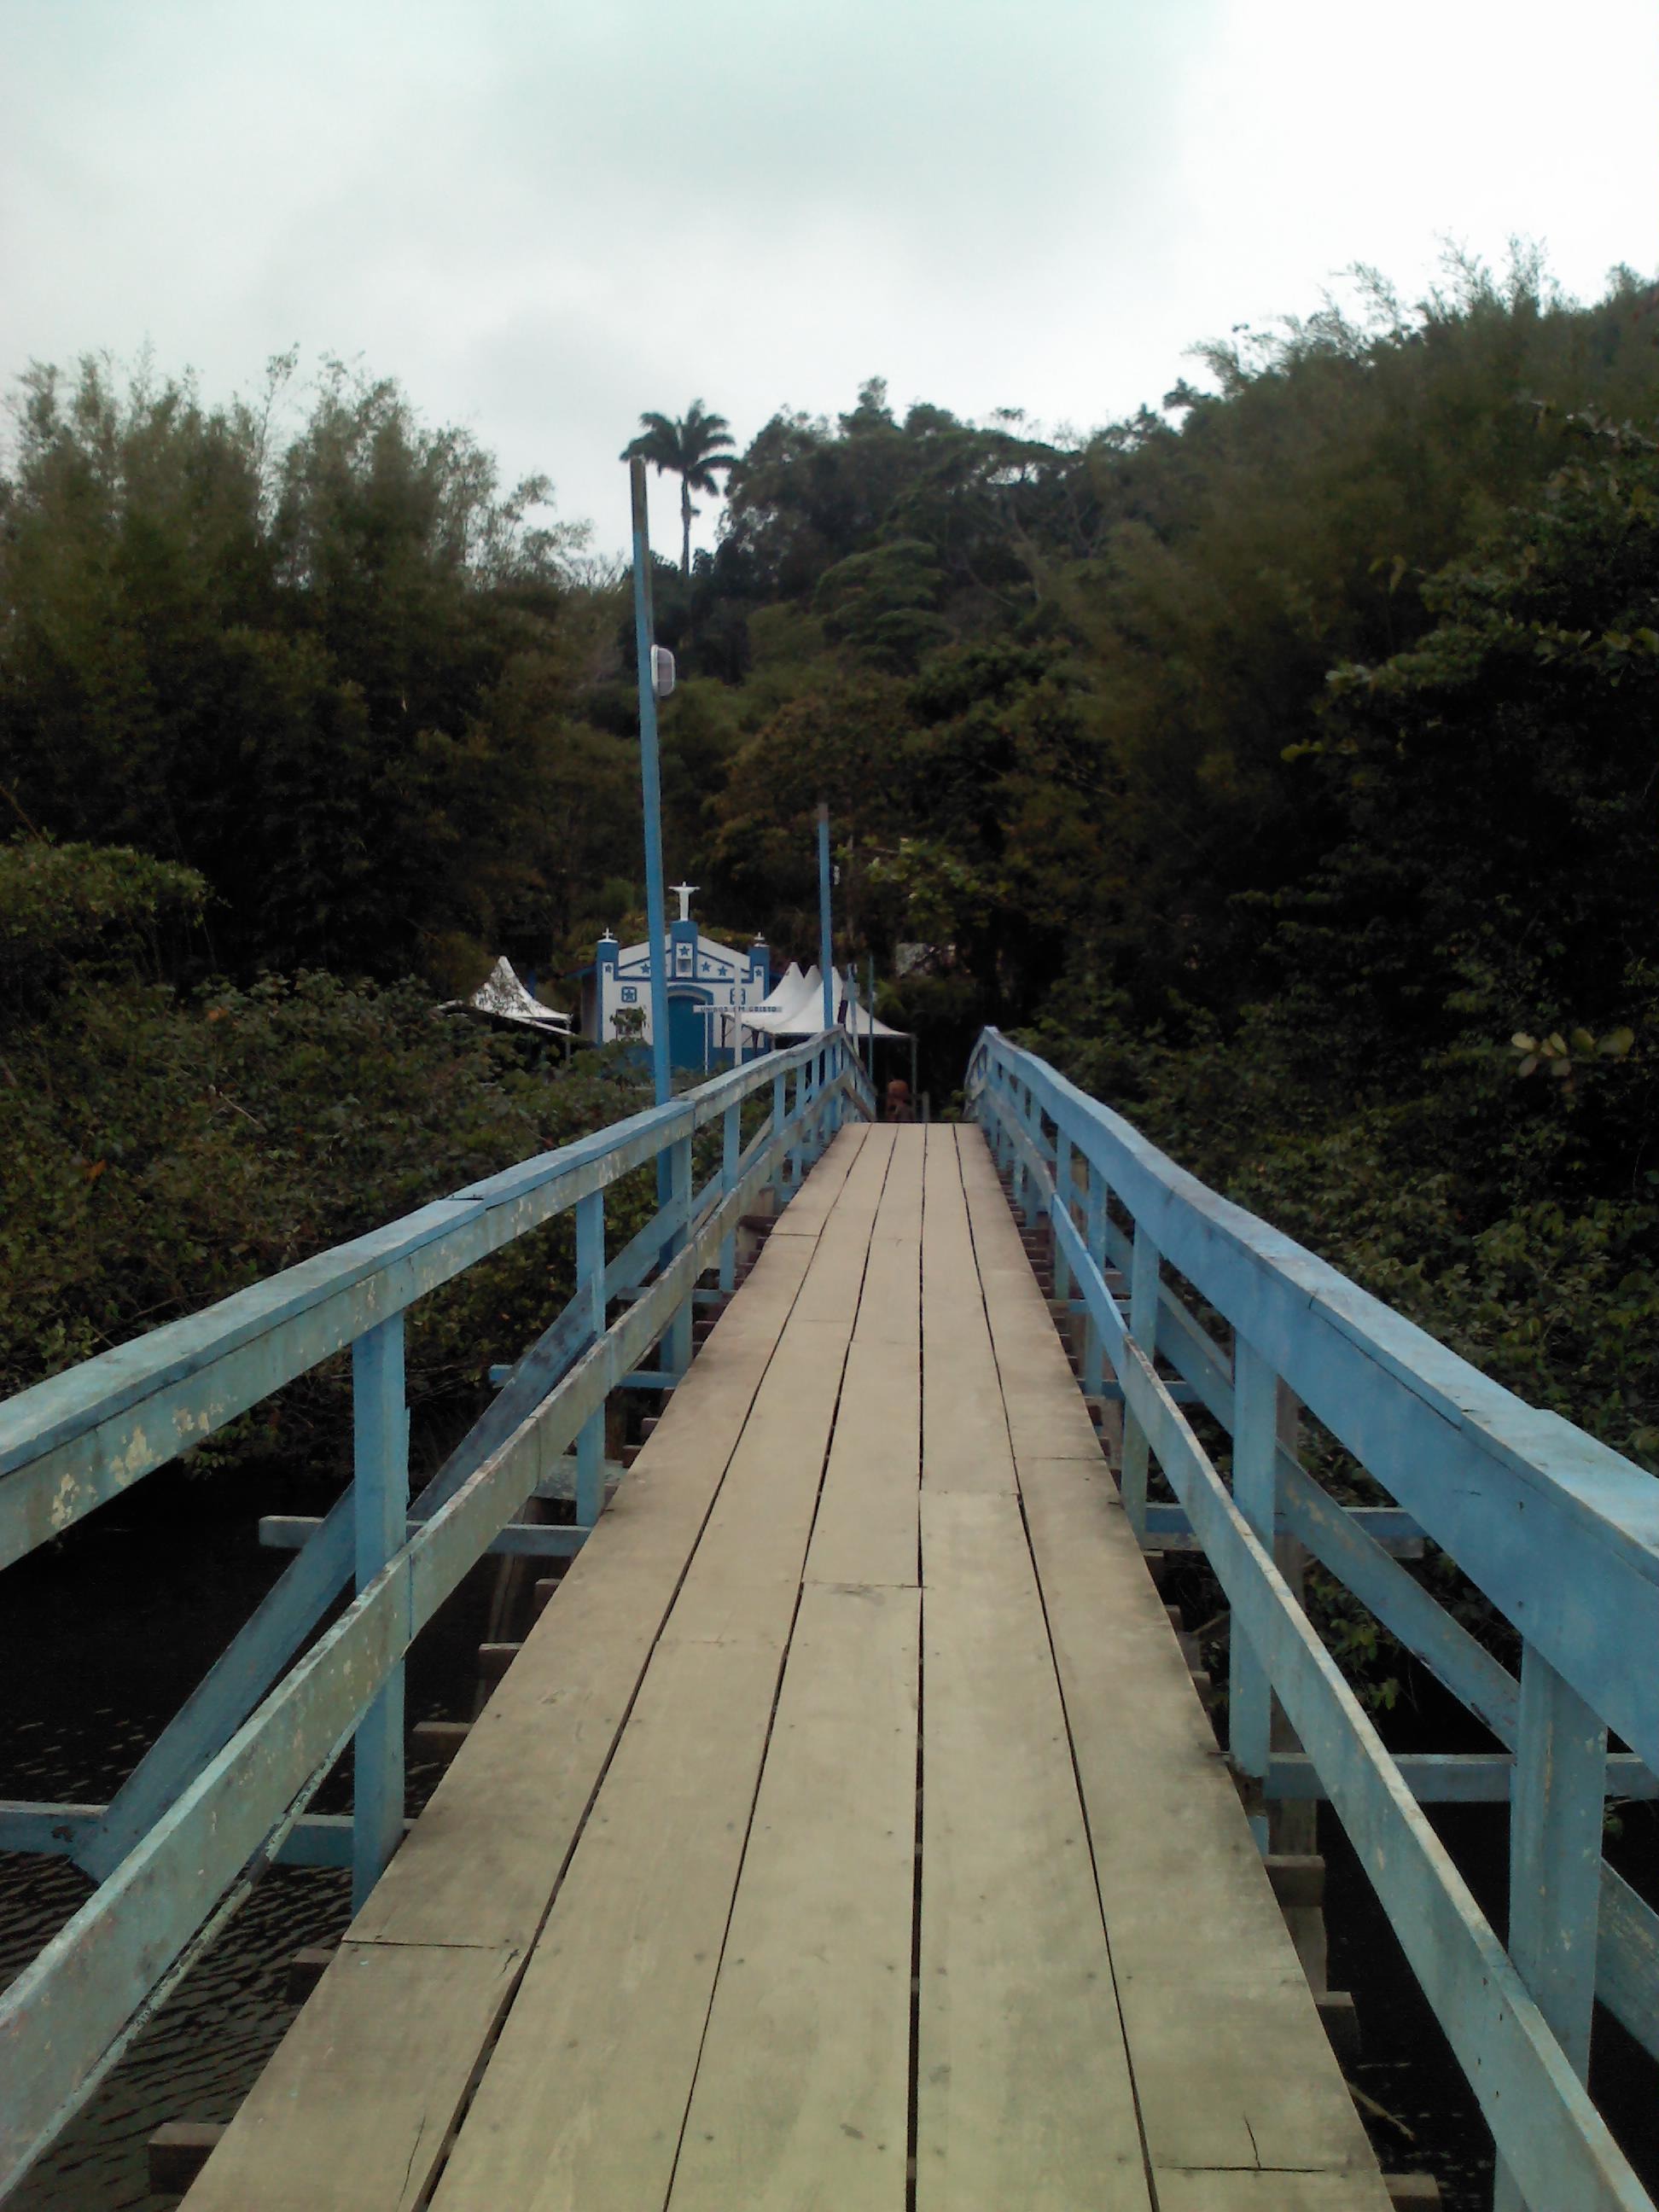
landscape, track, bridge, walkway, suspension bridge, transport, waterway, rio, nonbuilding structure